History of modern Macedonia (Greece)

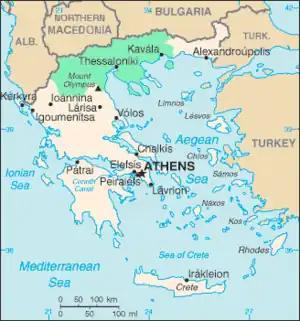
Macedonia's location in Greece

In the 19th century, the national revival in the Balkans began; national and religious antagonism flared, and conflict was heightened by the Ottoman policy of playing one group against the other. Meanwhile, the Ottoman Empire lost control over the major sections of Greece, Serbia, and Bulgaria, each of which claimed Macedonia on historical or ethnical grounds.